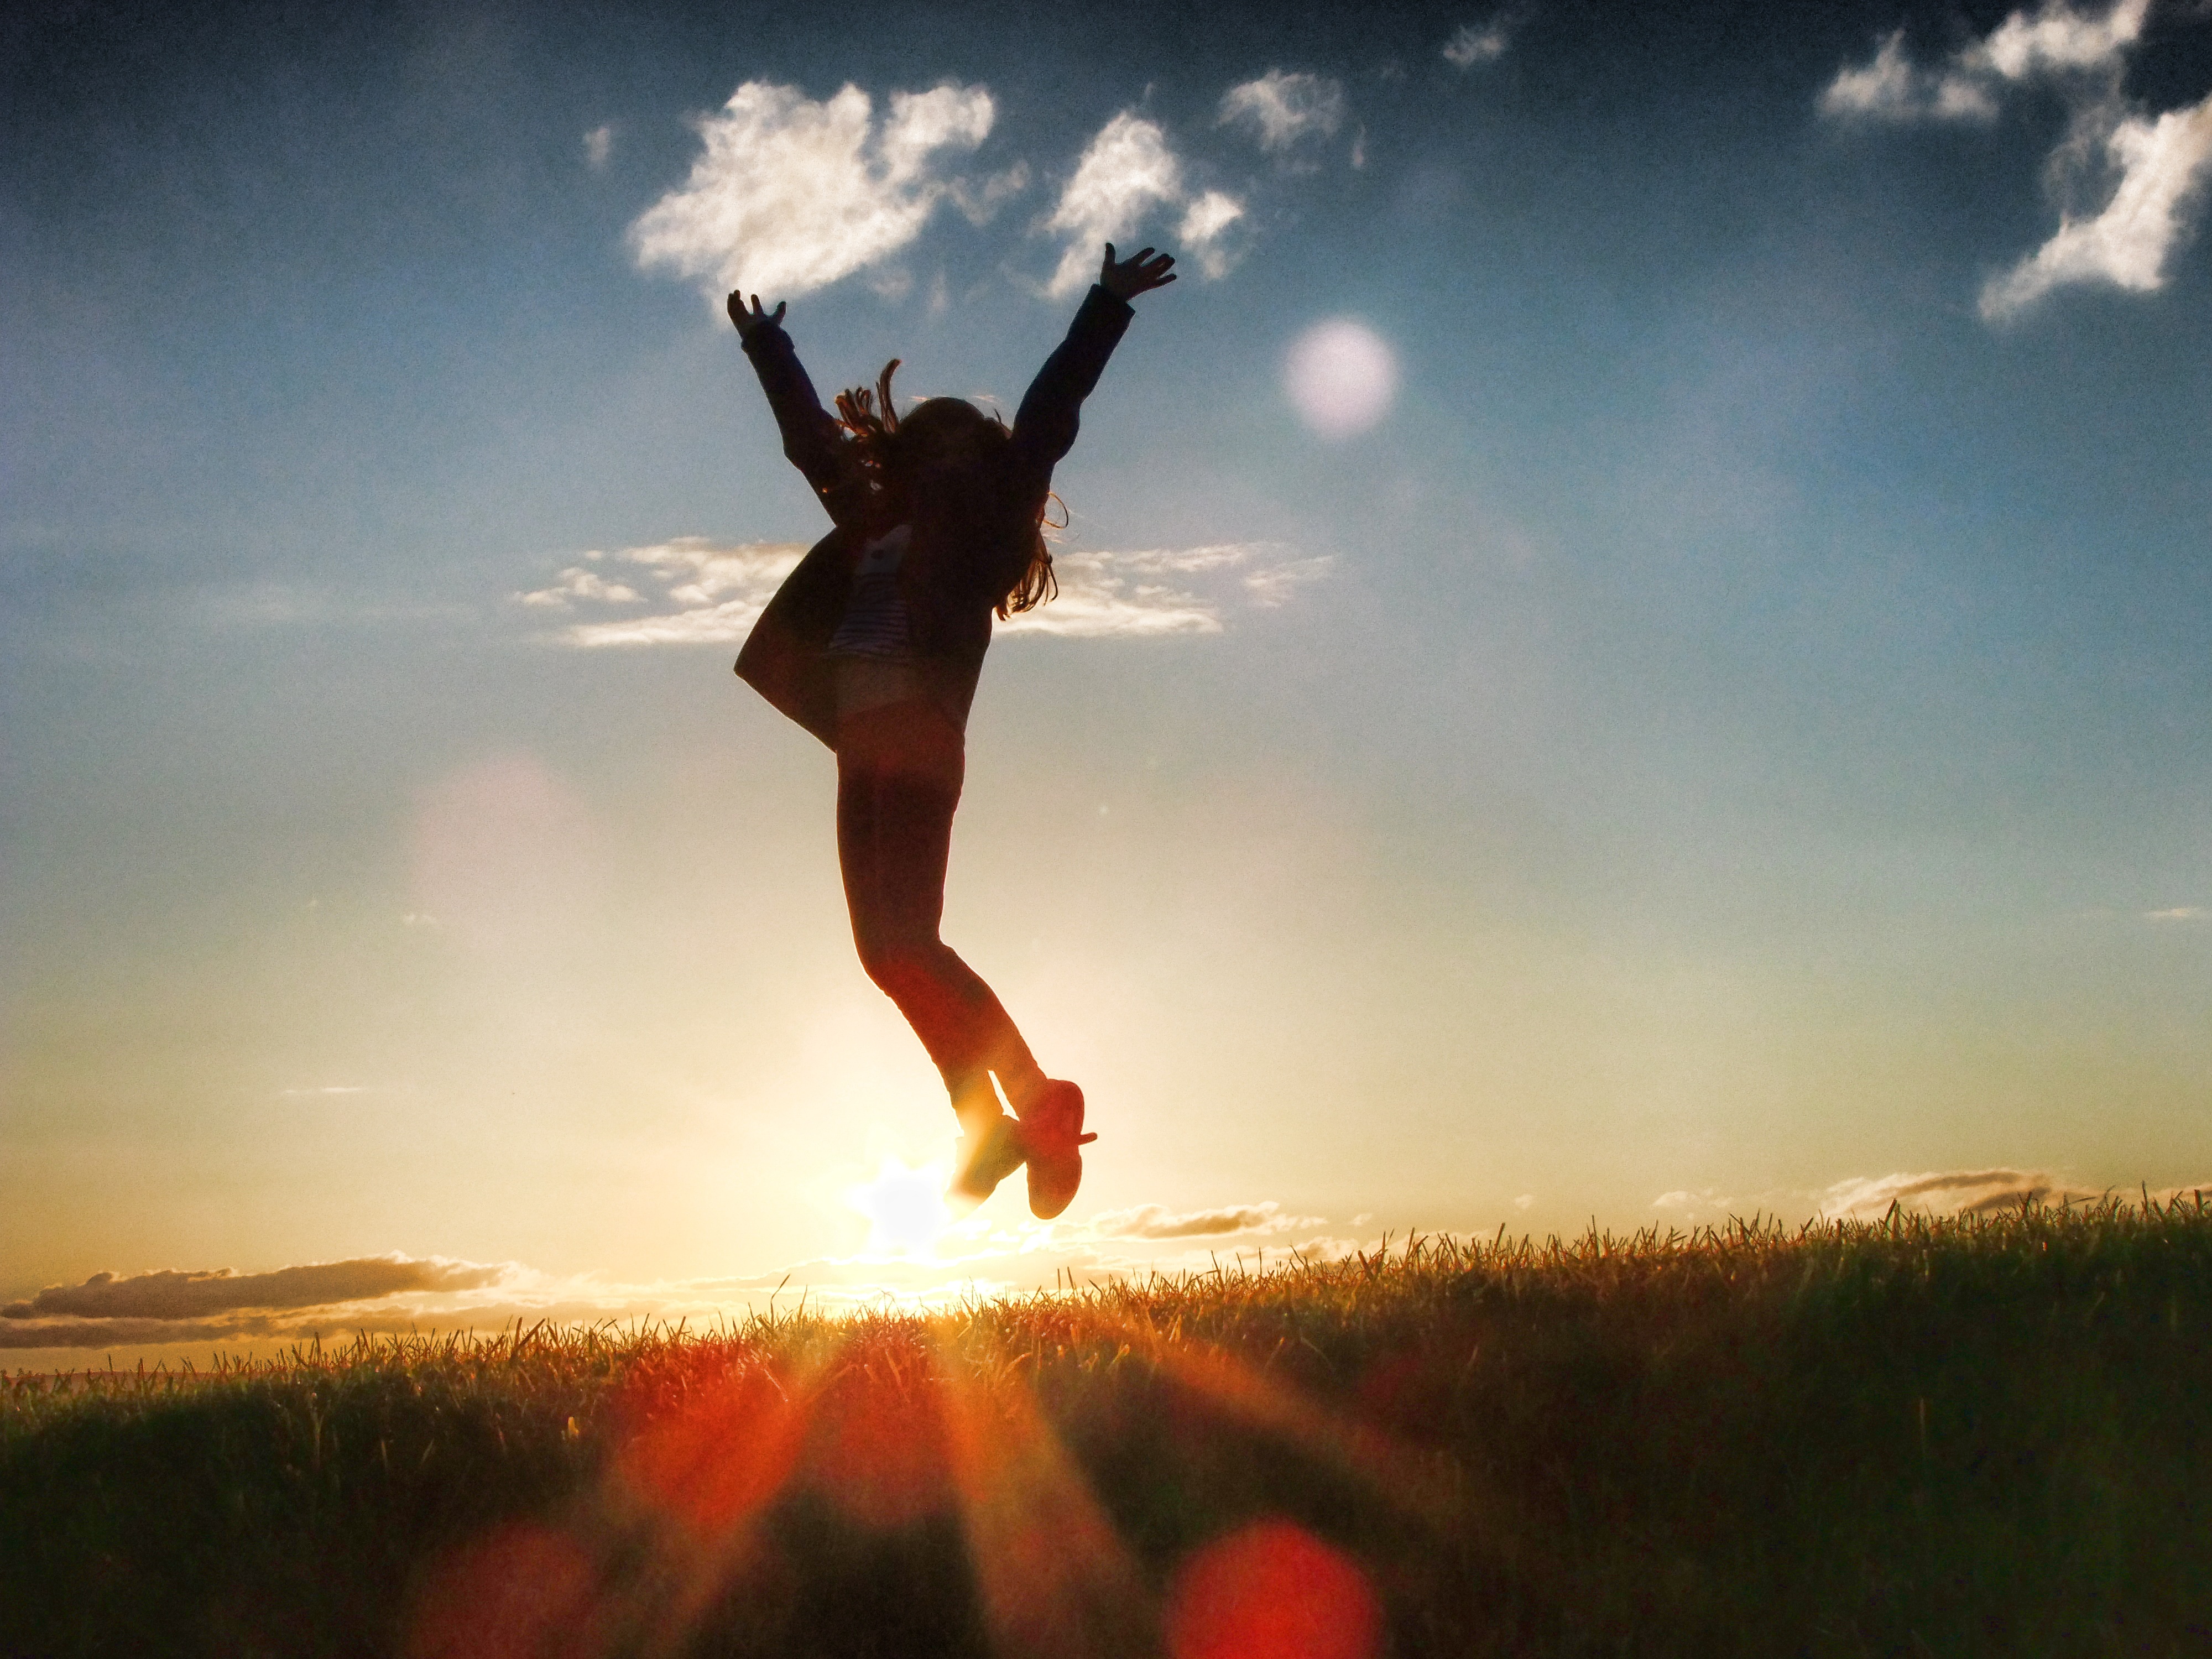
hand, landscape, person, mountain, people, sun, woman, sunset, sport, photography, sunlight, morning, adventure, jumping, action, business, freedom, life, motivation, outdoors, fun, sports, inspiration, active, challenge, success, inspirational, achievement, successful, incentive, inspire, atmosphere of earth